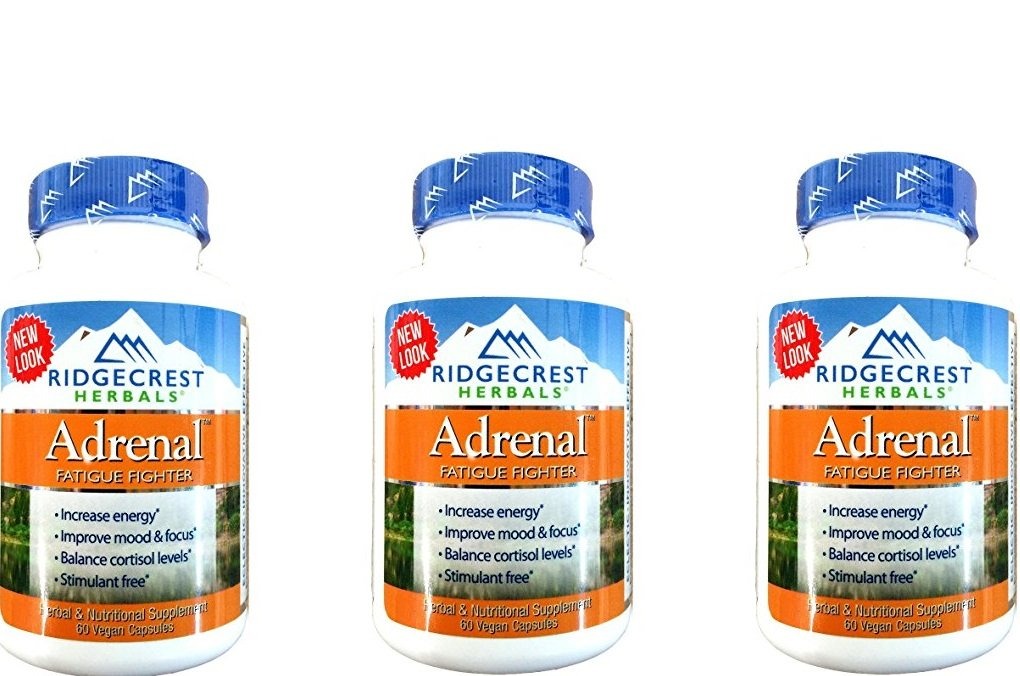
Item Name: Adrenal Fatigue Fighter 60 Cap 3 pk
Product Description: Ridgecrest Herbal Adrenal Fatigue Fighter - 60 Caps, 3 pack
Value: 180.0
Unit: Count

Price: 29.24